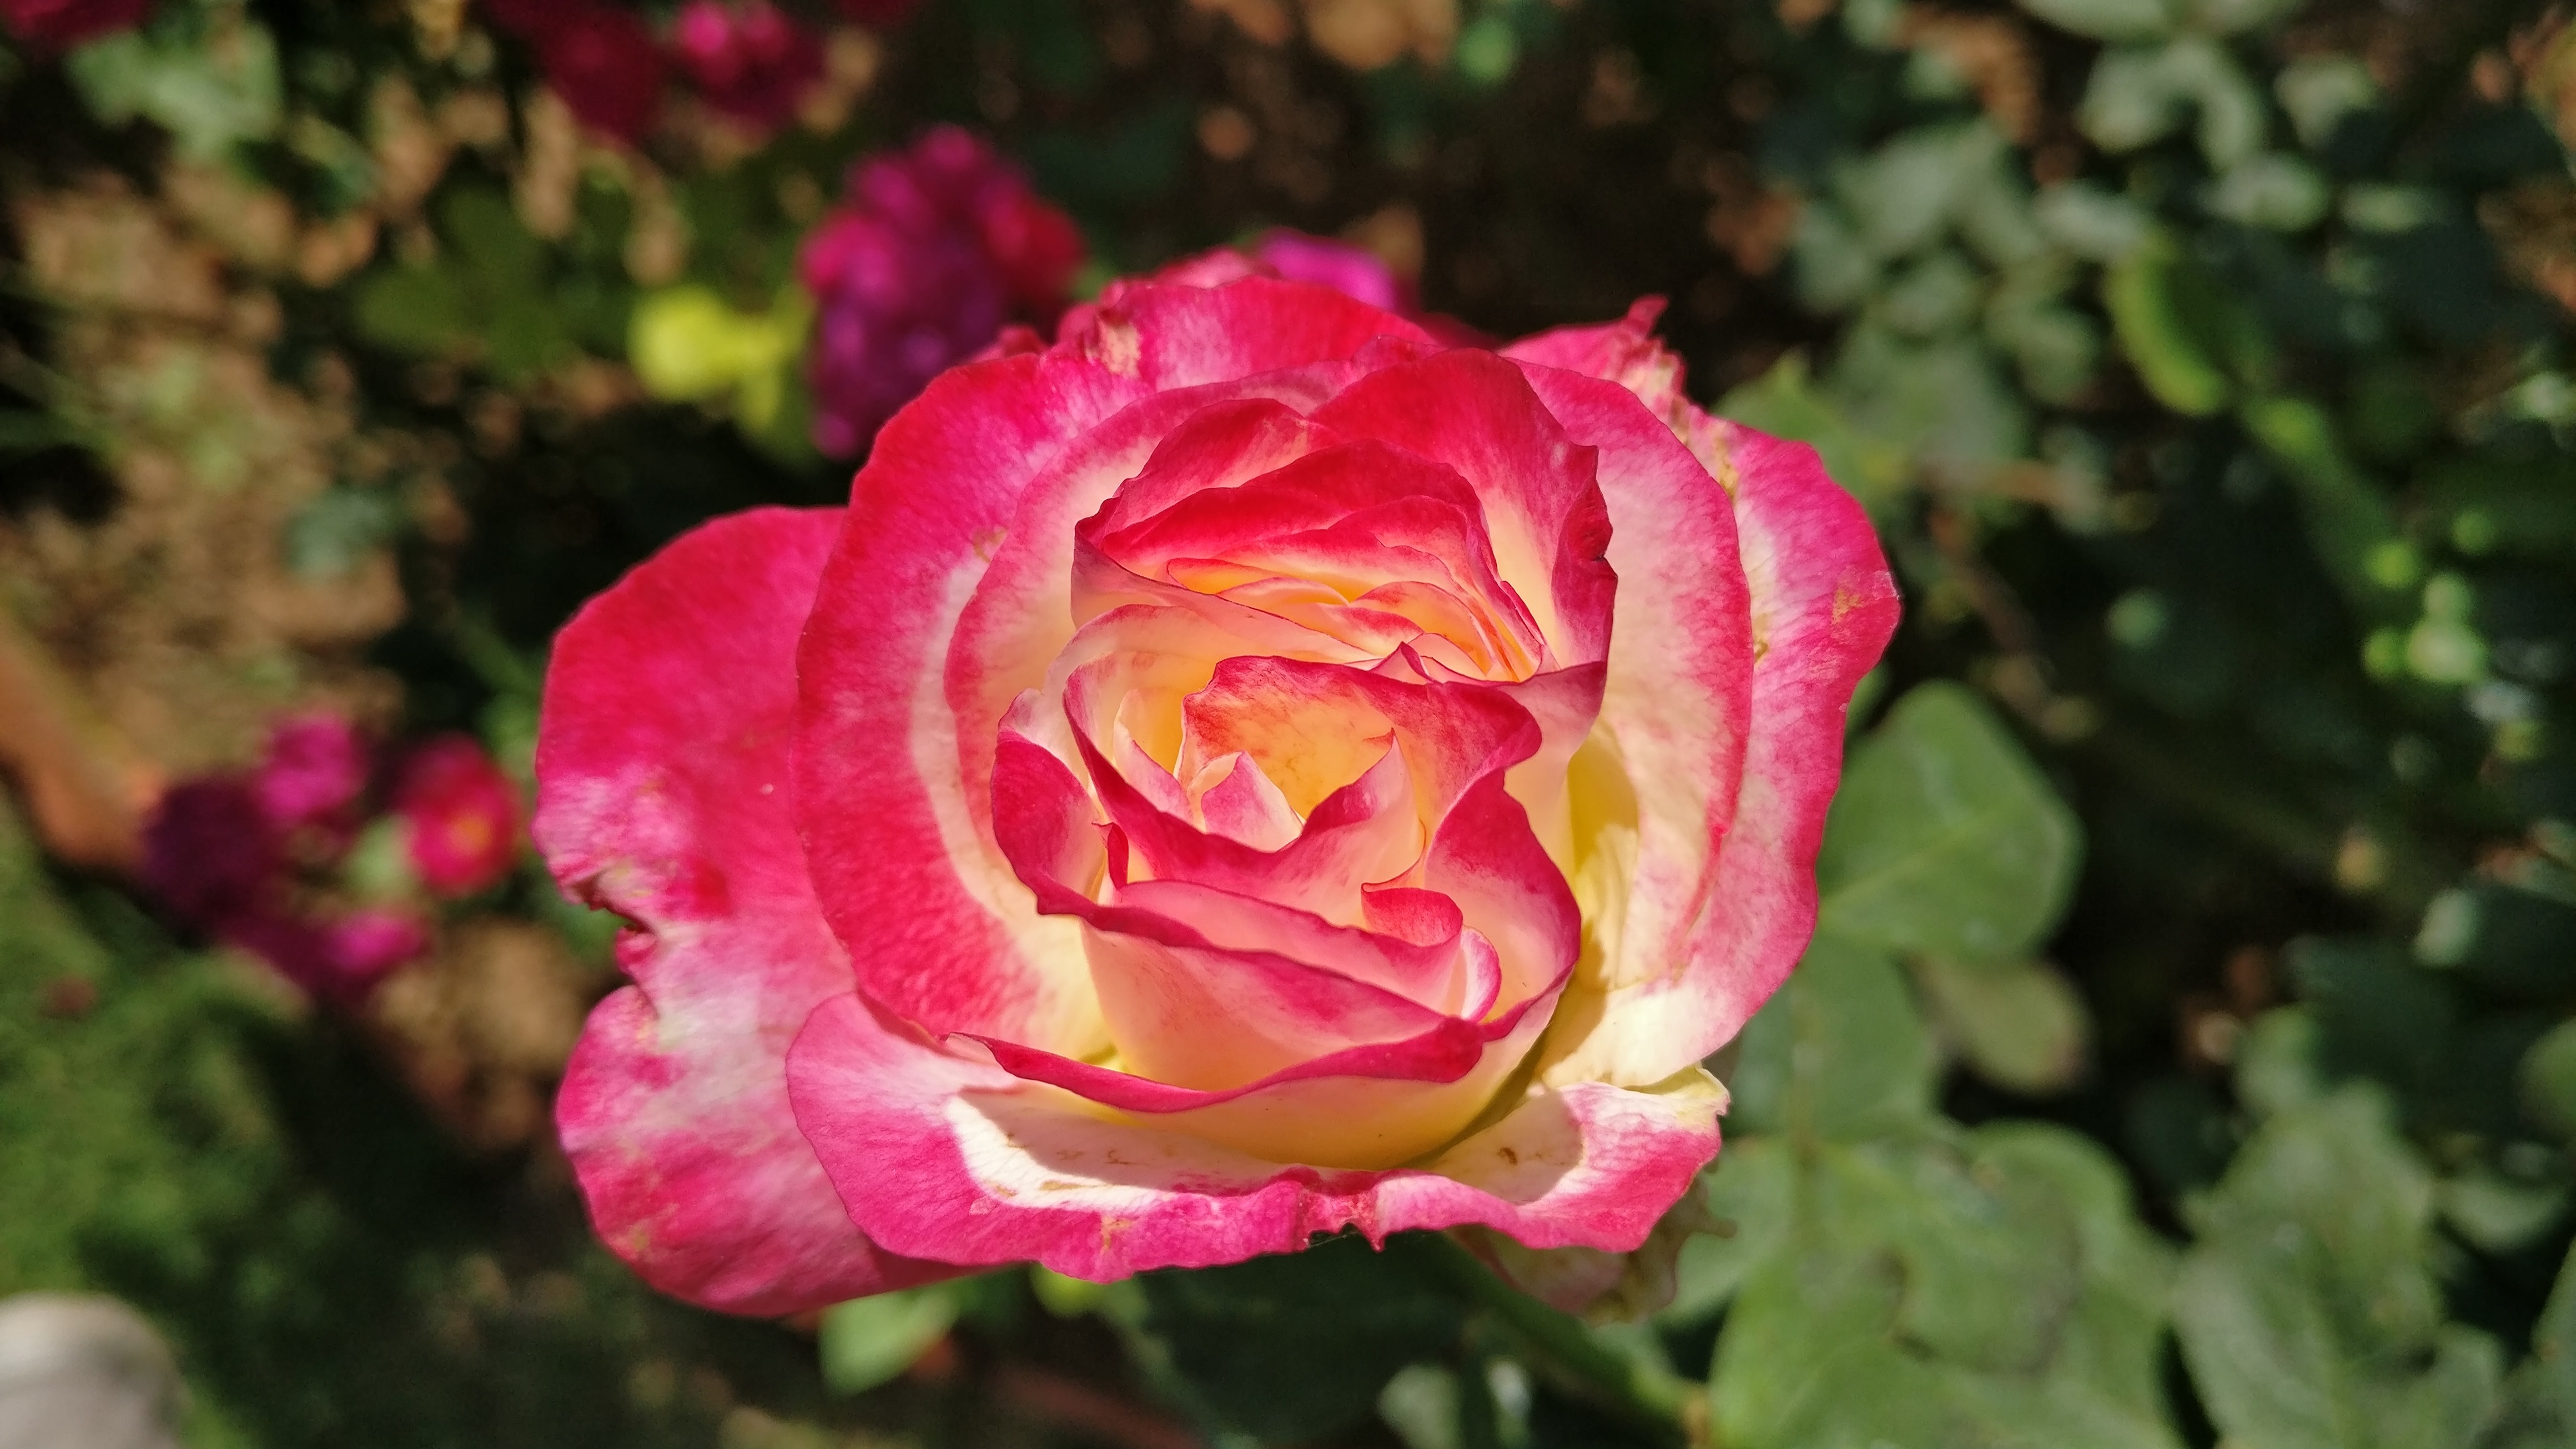
nature, plant, flower, petal, wild, rose, red, pink, flora, floribunda, macro photography, flowering plant, garden roses, rose family, land plant, rosa centifolia, rose order